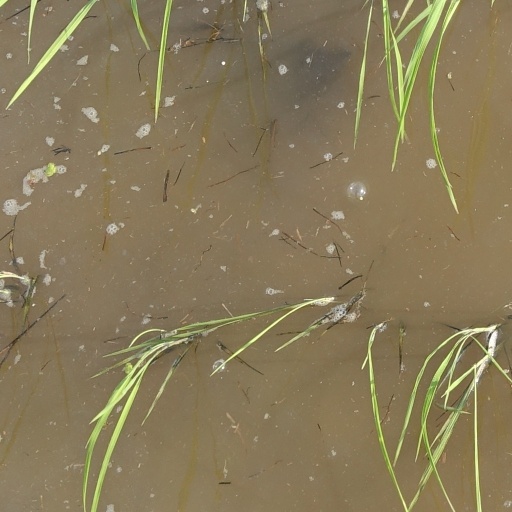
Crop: rice